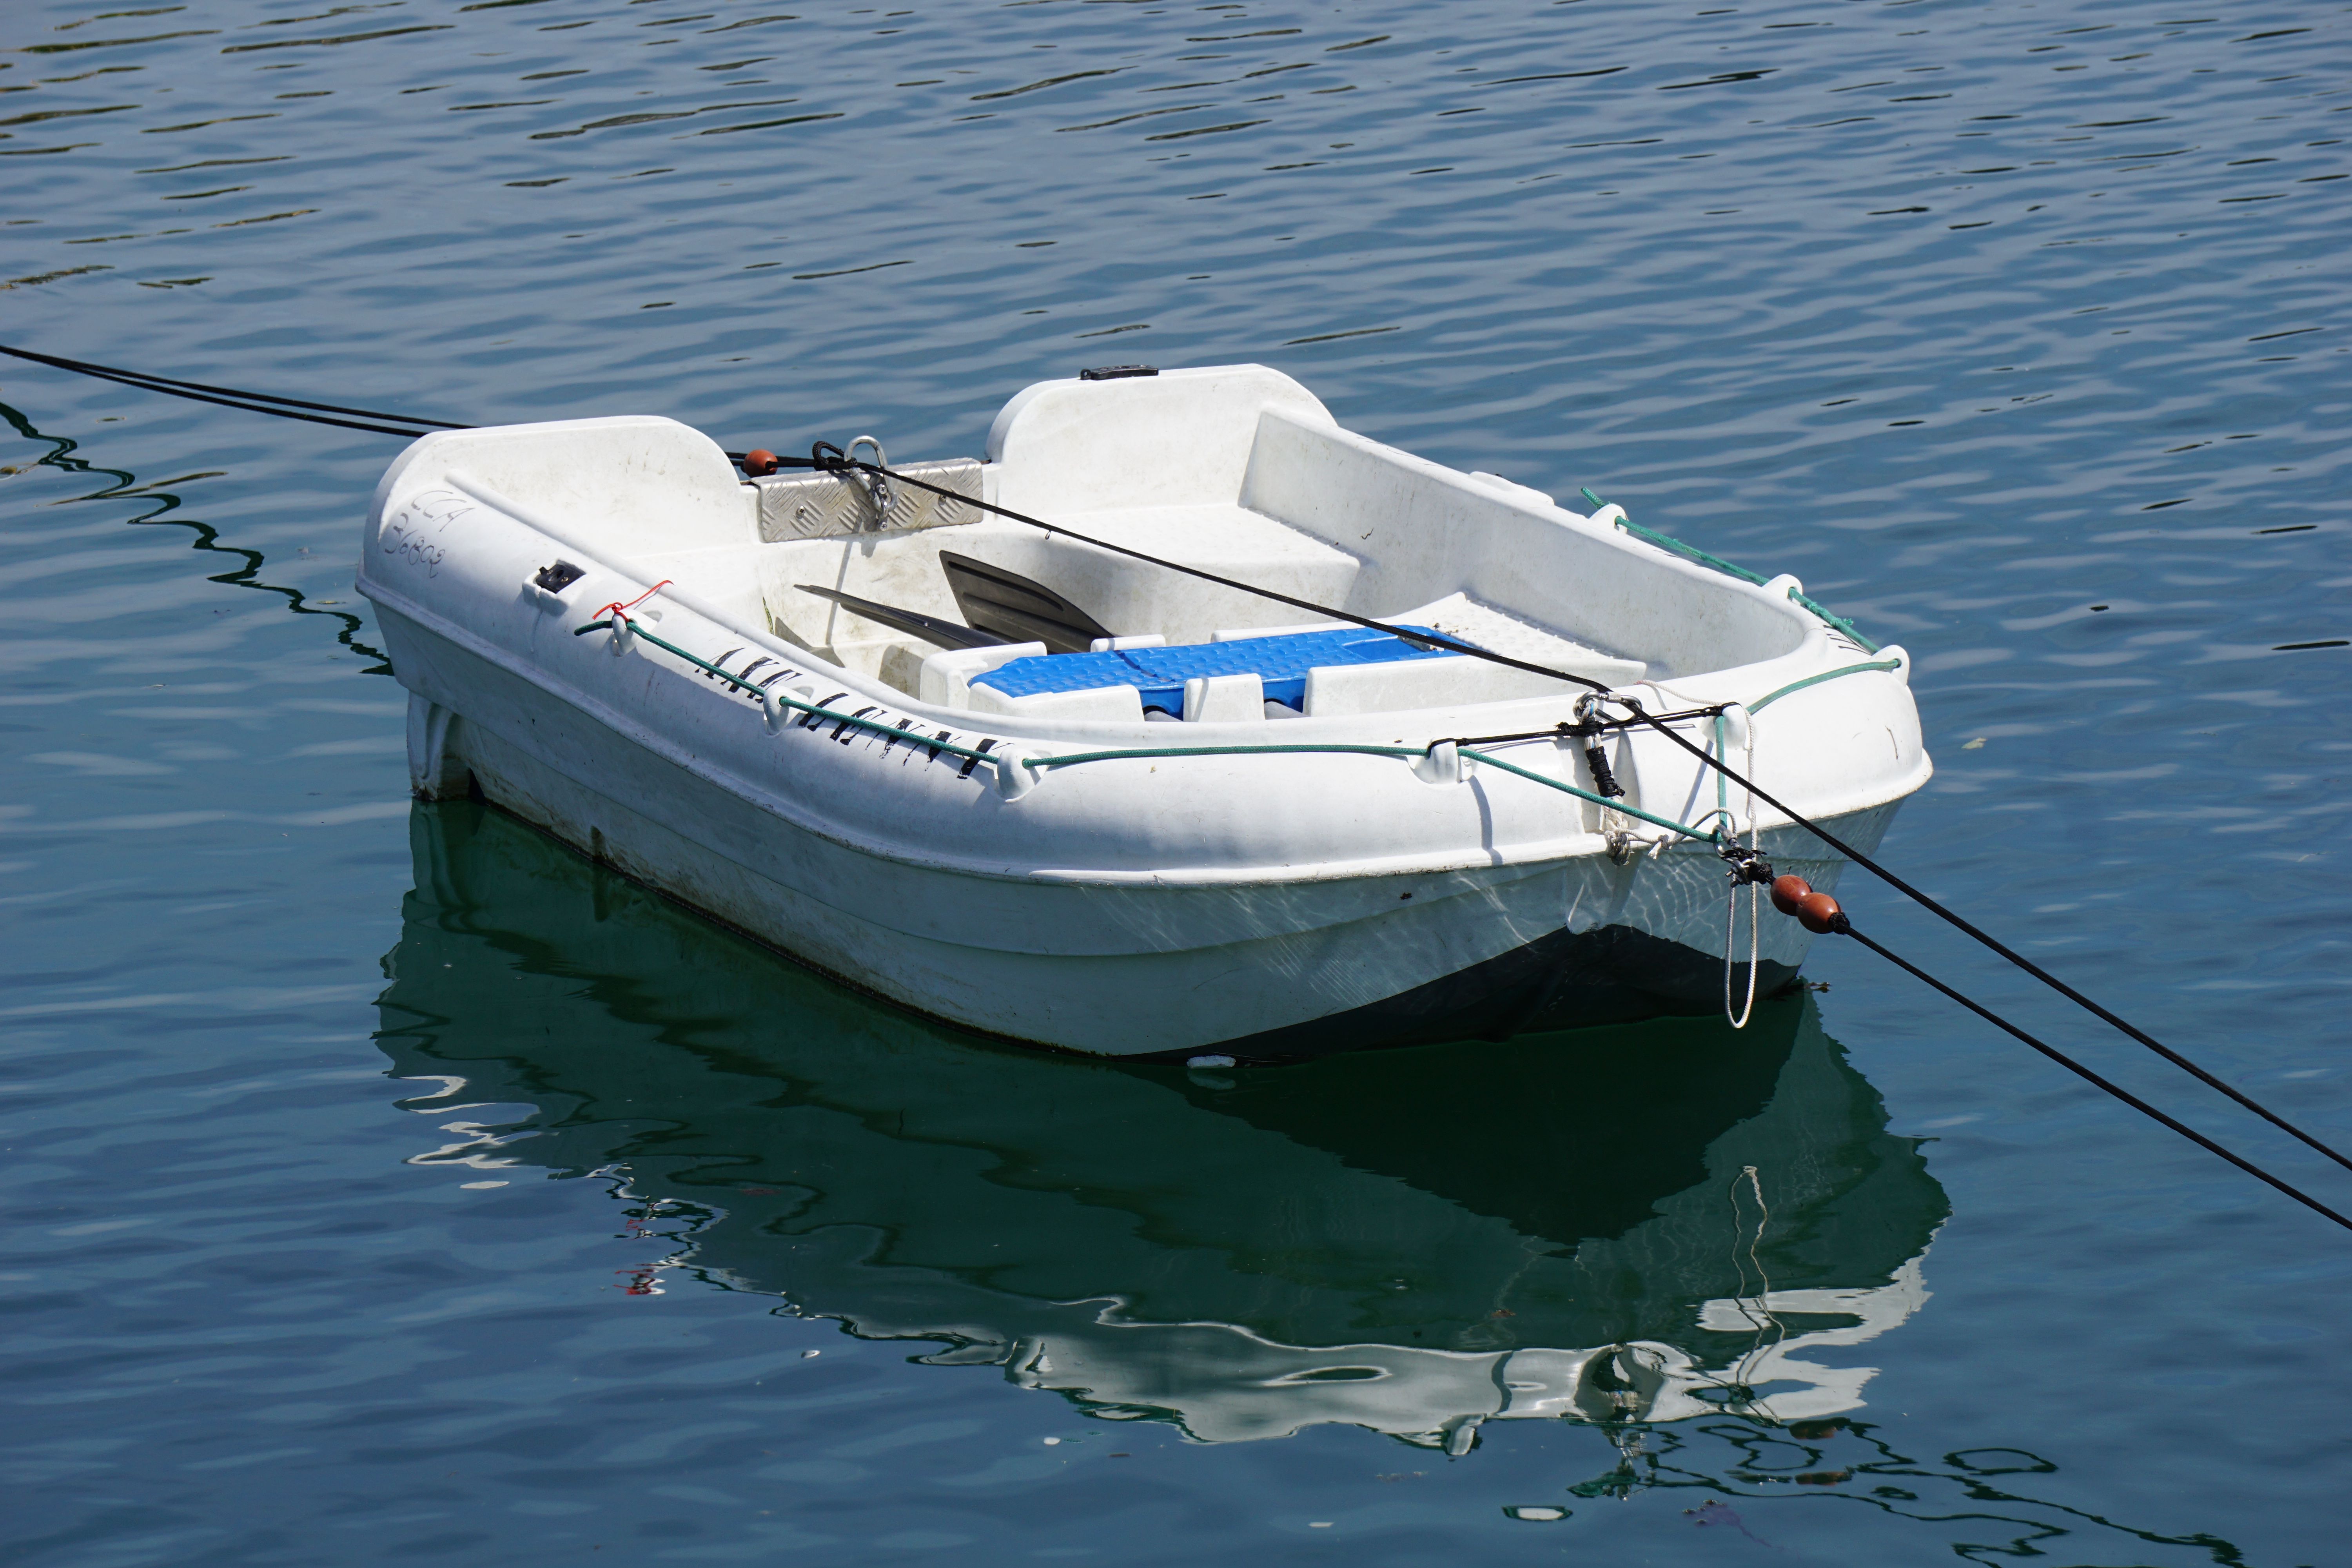
sea, boat, ship, vehicle, yacht, color, port, sailboat, motorboat, boating, reflections, wharf, watercraft, ecosystem, fishing vessel, hobbies, dinghy, luxury yacht, skiff, inflatable boat, watercraft rowing